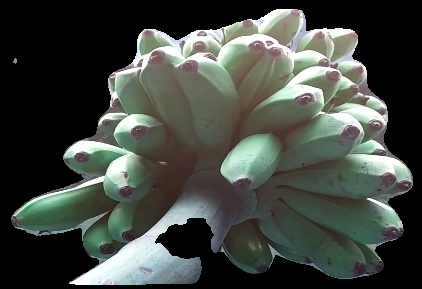
Variety: rasbale
Grade: grade2